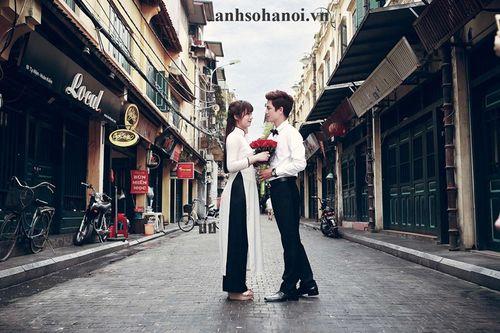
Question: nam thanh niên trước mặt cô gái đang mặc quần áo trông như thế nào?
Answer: áo sơ mi trắng, giày đen và quần tây đen